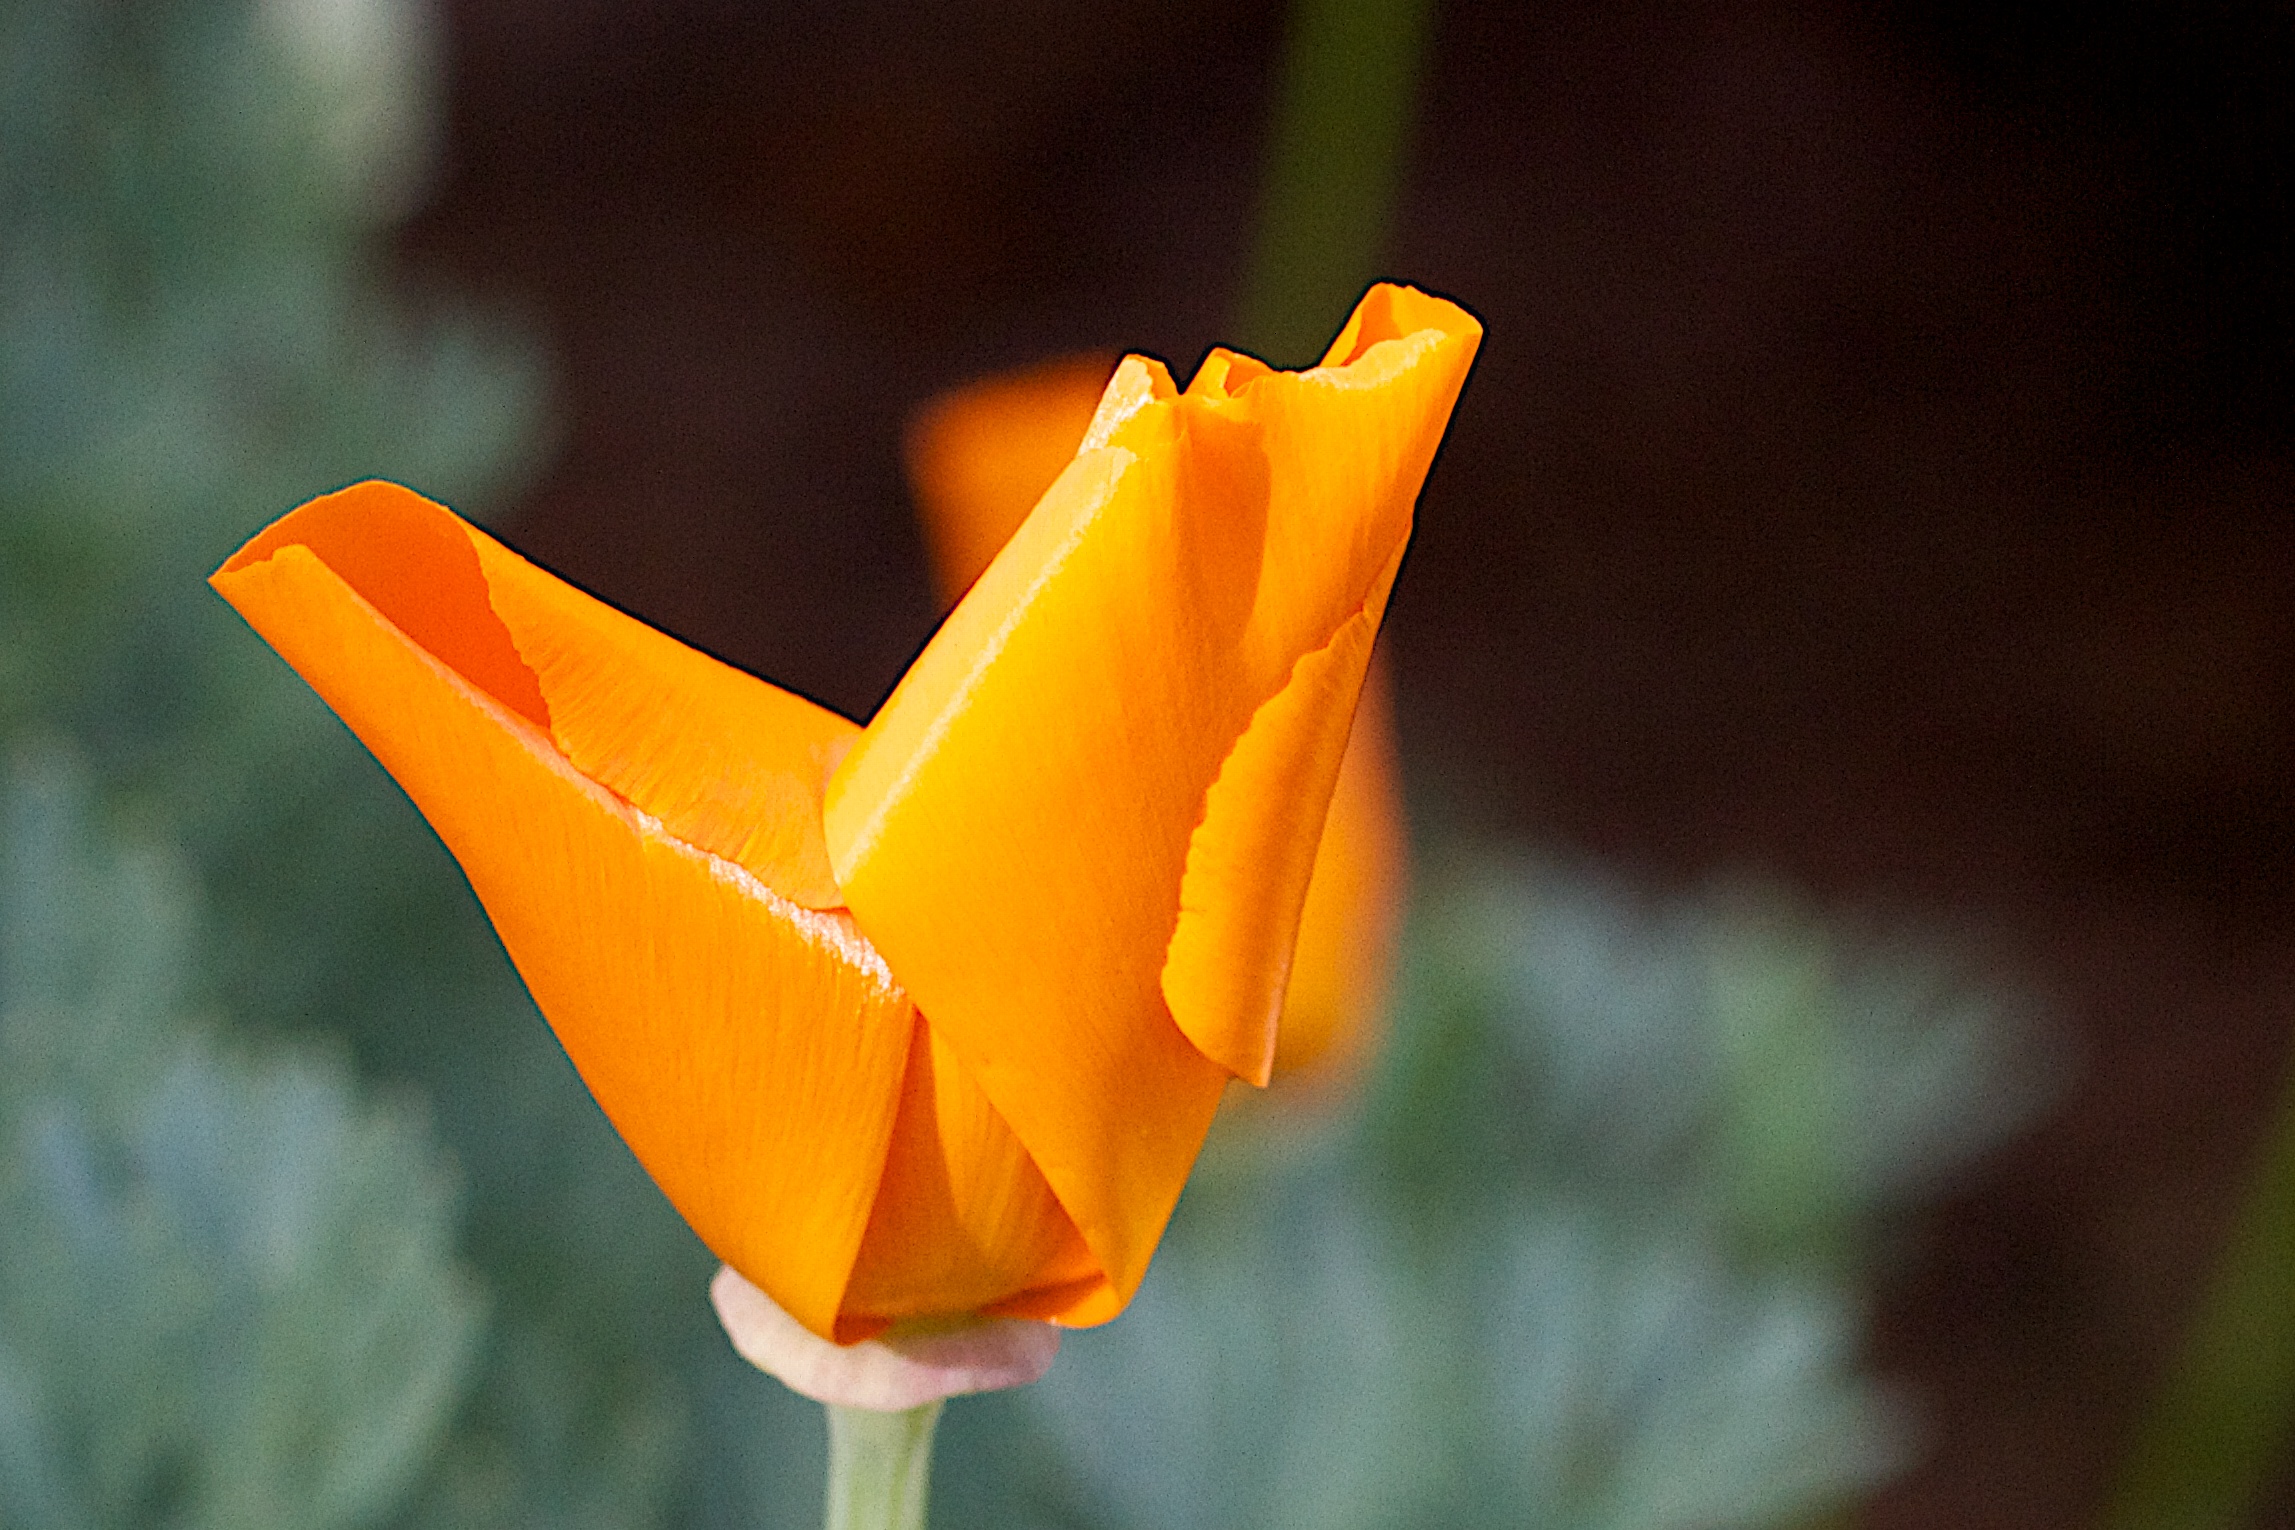
plant, photography, leaf, flower, petal, tulip, yellow, flora, close up, bud, 2014365, macro photography, flowering plant, plant stem, land plant